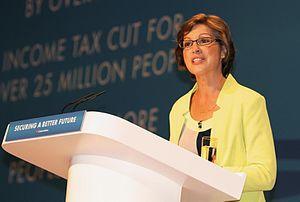
Rebecca Faye Clark, connue sous le nom de Rebecca Pow, est une femme politique du Parti conservateur britannique qui occupe le poste de sous-secrétaire d’État à l'Environnement et à la Ruralité depuis le 10 septembre 2019, après avoir été sous-secrétaire d'État à la Culture, aux Médias et au Sport de mai à septembre 2019. Elle est députée pour Taunton Deane depuis 2015.